CBH Group

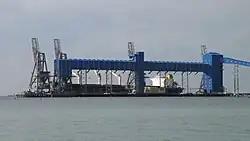
CBH's Kwinana grain loading terminal in November 2009

CBH was formed on 5 April 1933, at a time when a royal commission on bulk handling of grain was in progress, and after over 20 years of failed proposals for bulk handling of grain in Western Australia.